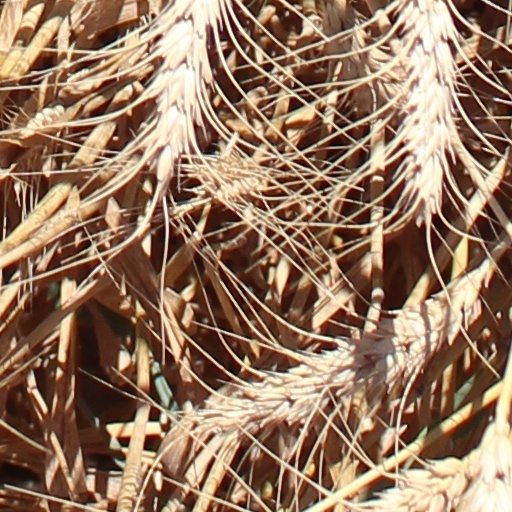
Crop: wheat